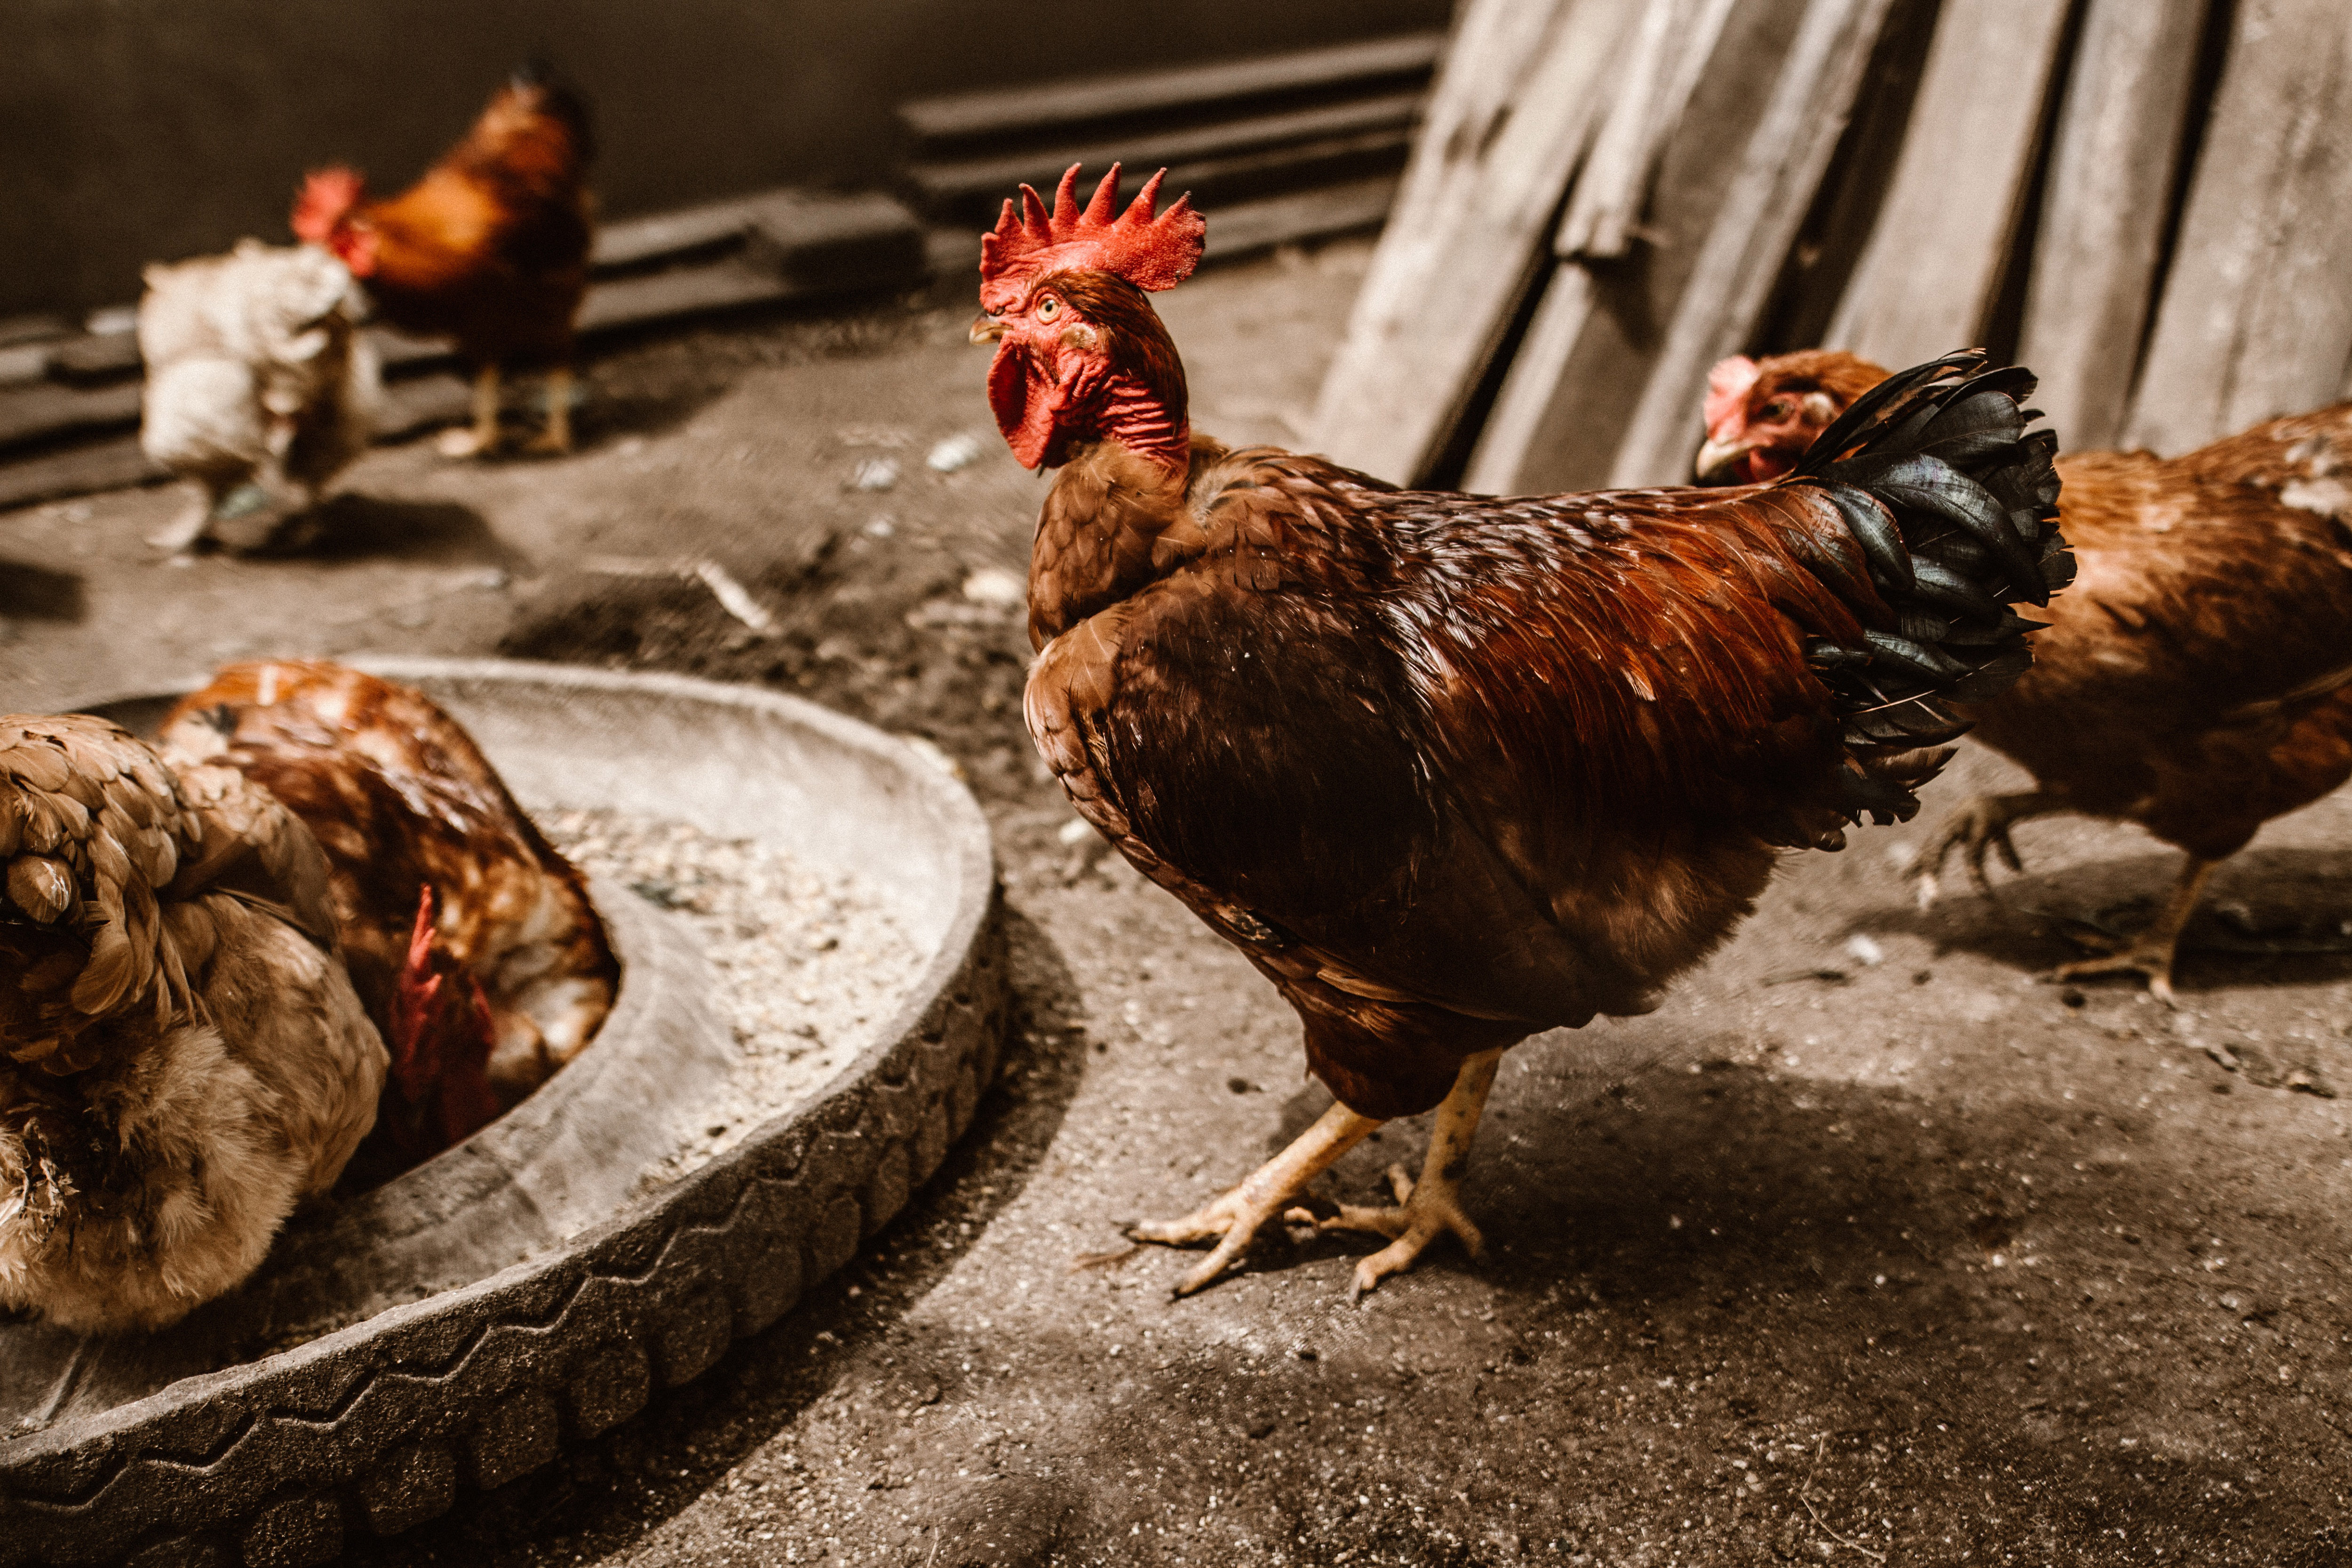
chicken, bird, rooster, fowl, galliformes, chicken meat, poultry, beak, comb, livestock, meat, chicken feet, food, dish